Germany

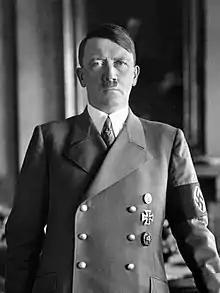

King William I appointed Otto von Bismarck as the Minister President of Prussia in 1862. Bismarck successfully concluded the war with Denmark in 1864; the subsequent decisive Prussian victory in the Austro-Prussian War of 1866 enabled him to create the North German Confederation which excluded Austria. After the defeat of France in the Franco-Prussian War, the German princes proclaimed the founding of the German Empire in 1871. Prussia was the dominant constituent state of the new empire; the King of Prussia ruled as its Kaiser, and Berlin became its capital.